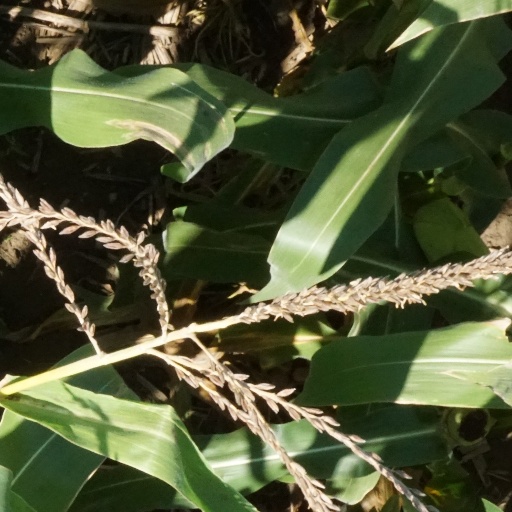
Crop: maize; corn